Confessions Tour

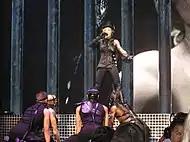
Madonna, flanked by dancers, opening the concert with a mashup performance of "Future Lovers" and Donna Summer's "I Feel Love" (1977).

The concert opened with a video of Madonna walking through a stable with a riding crop, followed by dancers in leather bridles galloping along the stage's three runways. A giant disco ball descended and opened to reveal Madonna inside, dressed in a black riding outfit. She launched into a mashup of "Future Lovers" and Donna Summer's "I Feel Love" (1977). This was followed by "Get Together", performed wth sensual choreography on the main catwalk, and "Like a Virgin", during which Madonna rode a black saddle as X-ray imagery of her horseback accident injuries flashed on the screens. For "Jump", which closed the first segment, a steel monkey bar structure descended as Madonna sang and dancers executed parkour moves.